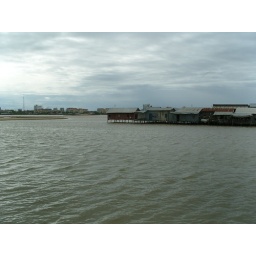
houses almost submerged by the lake infill